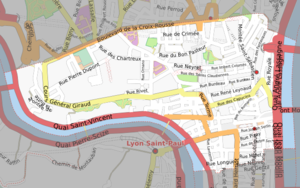
Carte du 1er arrondissement de Lyon
La liste des voies du 1ᵉʳ arrondissement de Lyon présente les différentes rues, quais, passages, montées et impasses du 1ᵉʳ arrondissement de la ville de Lyon, chef-lieu du département du Rhône et de la région Rhône-Alpes, en France.